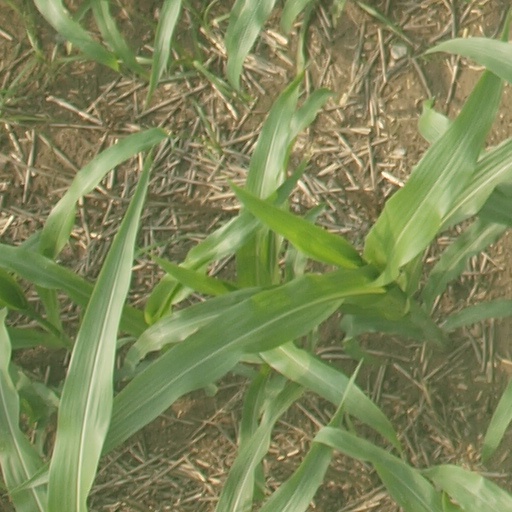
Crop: maize; corn